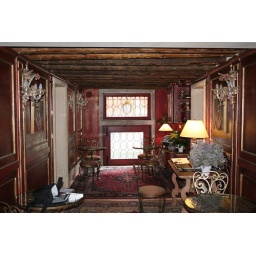
This is the window that guests and luggage go through when being dropped off by the water taxi.